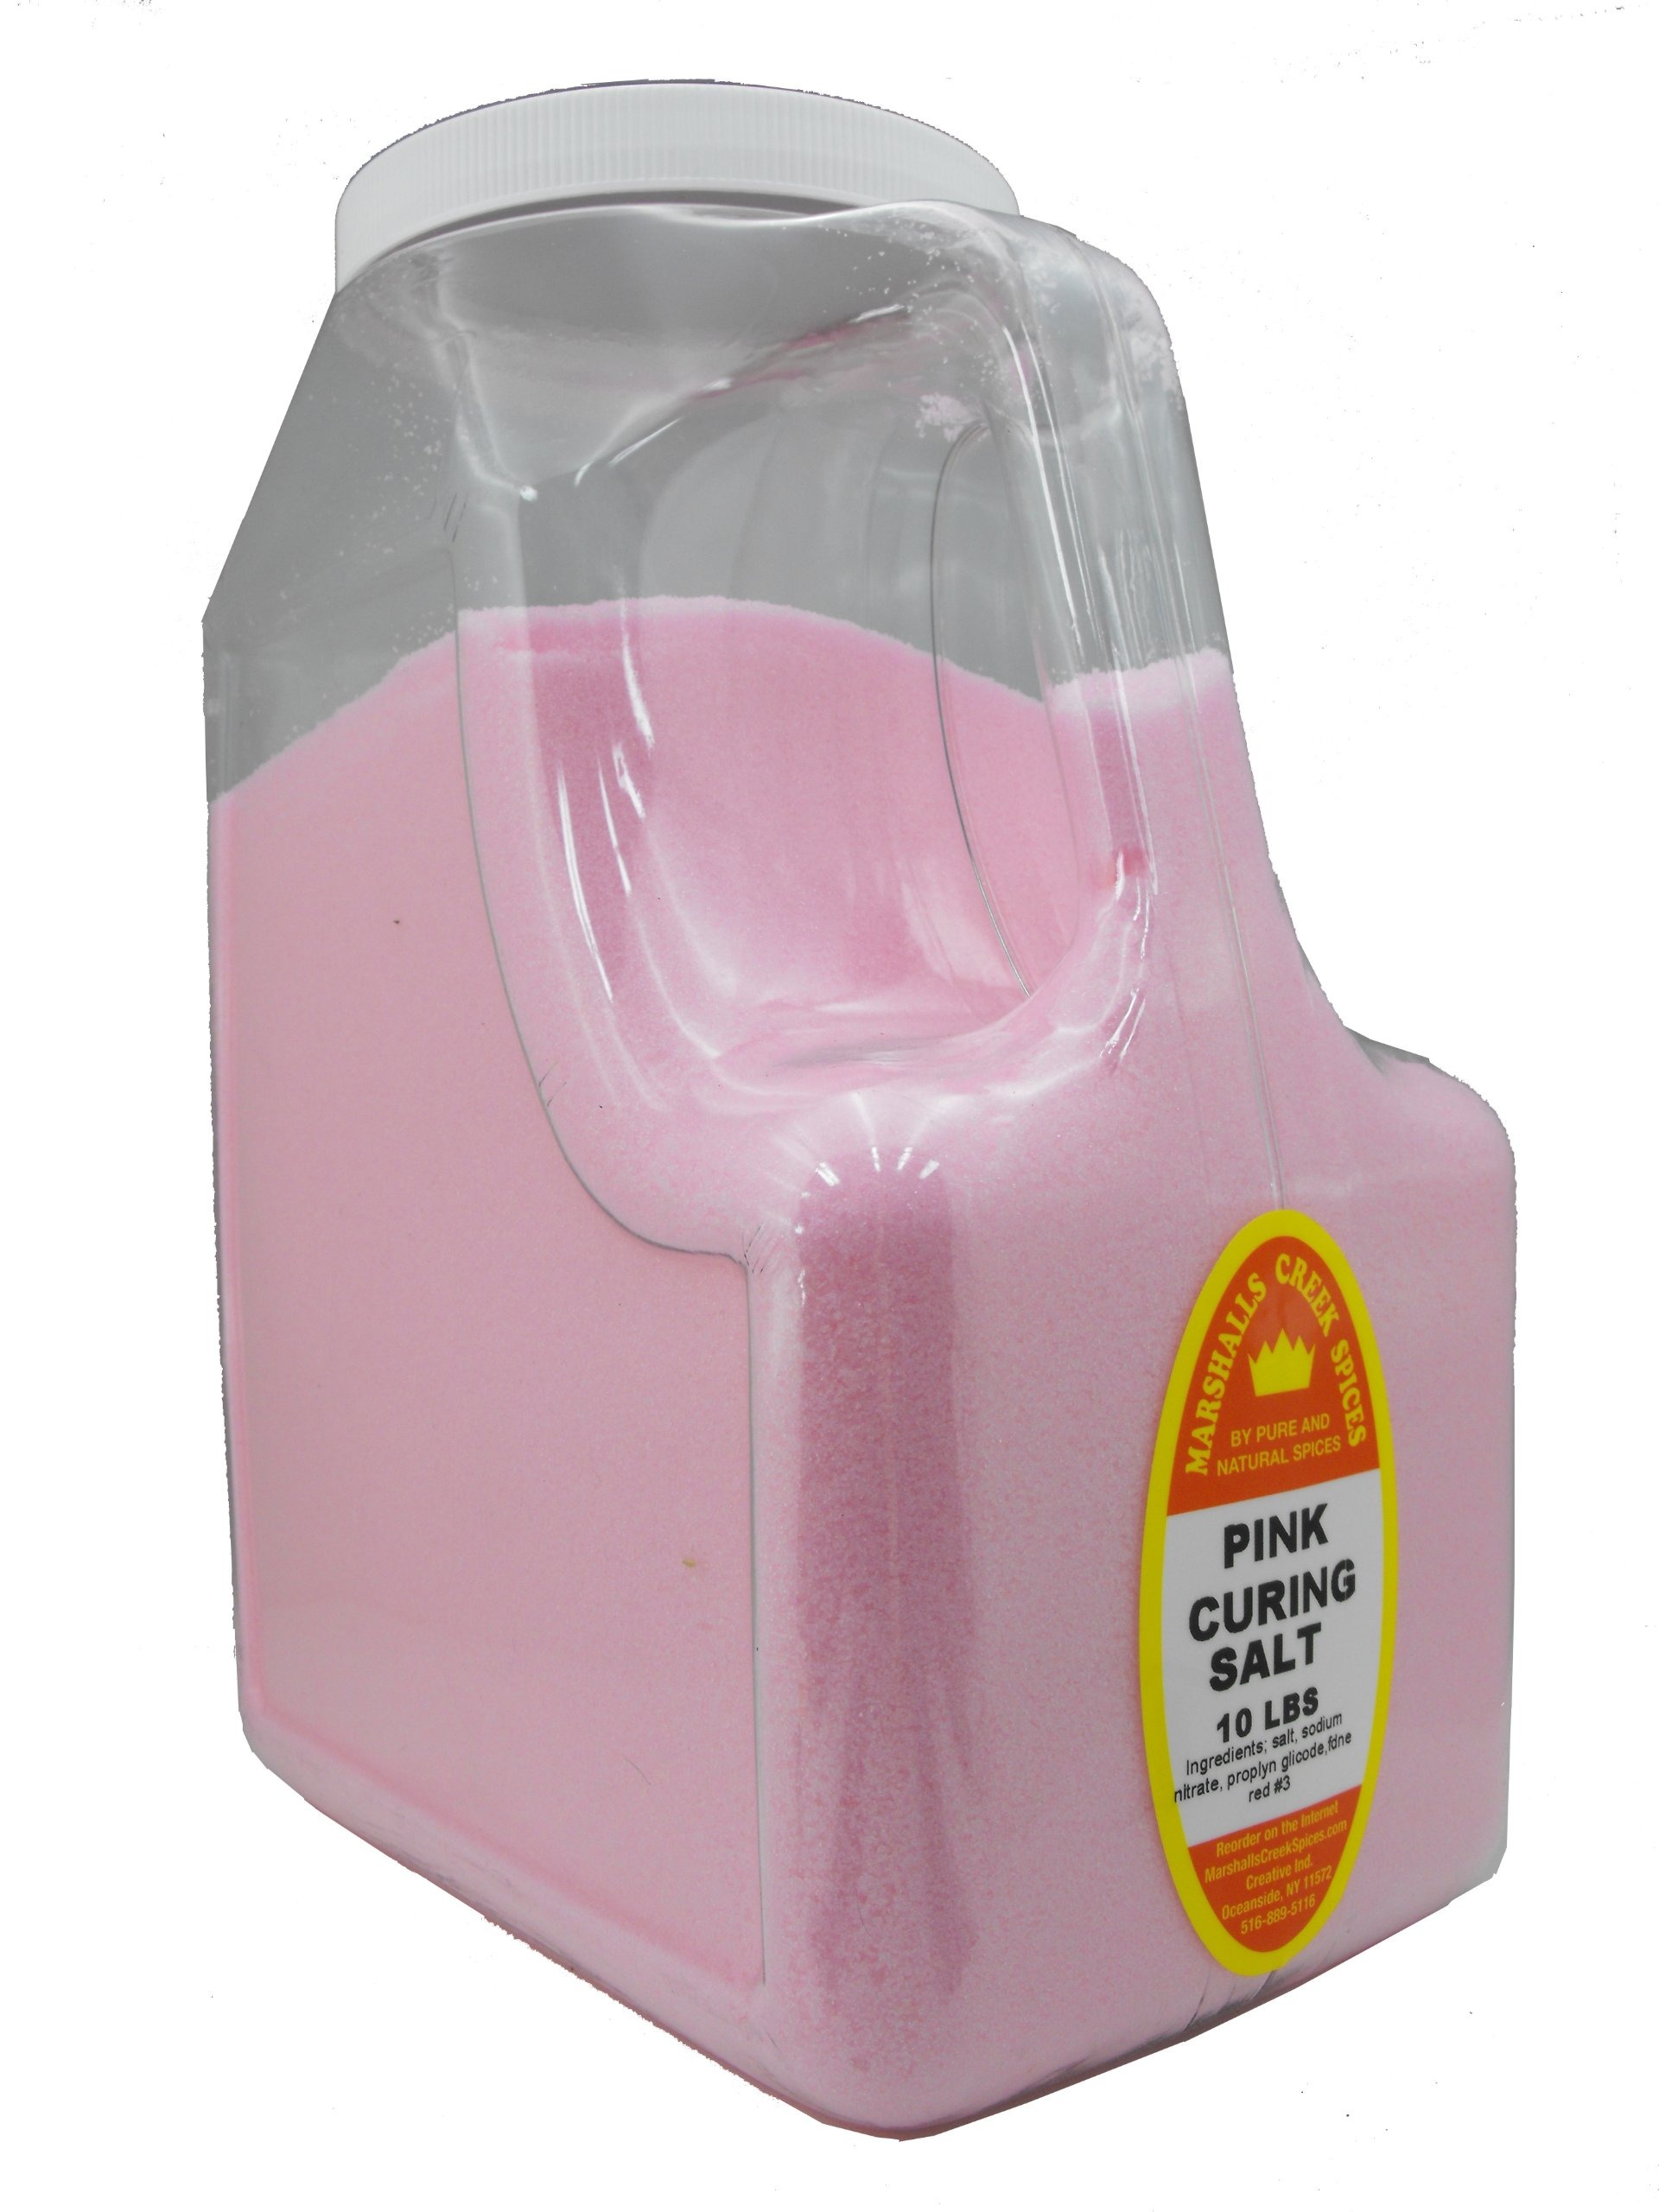
Item Name: Marshall’s Creek Spices Pink Curing Salt Restaurant Size Jug, 10 Pound
Bullet Point 1: The product donot have Fillers
Bullet Point 2: The package length of the product is 6 inches
Bullet Point 3: The package width of the product is 5 inches
Bullet Point 4: The package height of the product is 4 inches
Value: 10.0
Unit: pound

Price: 115.01